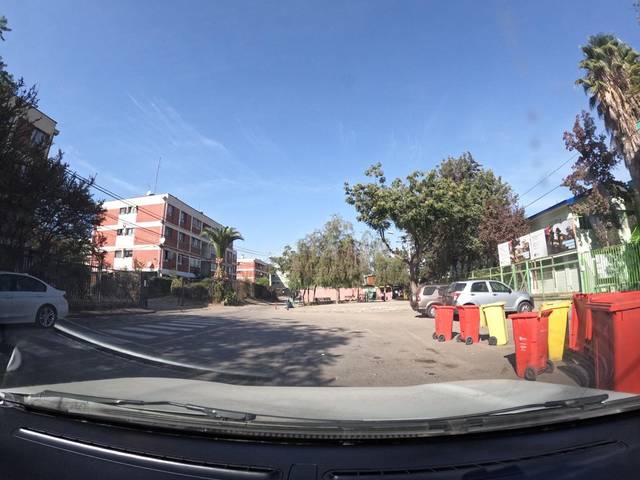
Region: Chile
Coordinates: -33.467, -70.552